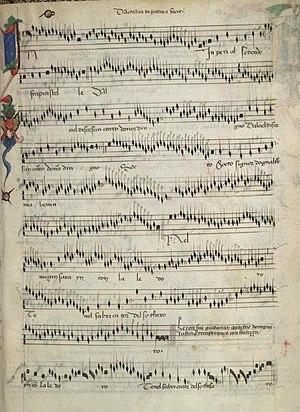
Modena BE α. 5,25
Polyphonic Music of the Fourteenth Century est un ouvrage constitué de 24 volumes, paru entre 1956 et 1991 aux Éditions de l'Oiseau-Lyre, qui présente en notation moderne le répertoire complet de la musique polyphonique du XIVᵉ siècle, soit plus de 2 000 pièces.